Elizabeth Seymour, Duchess of Somerset

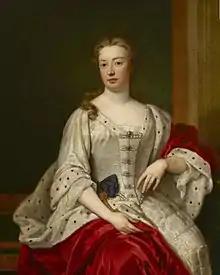
Lady Elizabeth Percy (Duchess of Somerset), painted in 1713 by Godfrey Kneller (1646/9-1723); collection of Petworth House

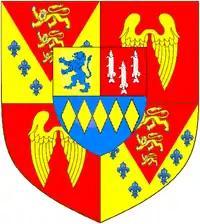
Arms of Charles Seymour, 6th Duke of Somerset: Seymour, Duke of Somerset, with inescutcheon of pretence of Percy, of three quarters: 1st: "Or, a lion rampant azure" (Percy modern/Brabant); 2nd: "Gules, three lucies hauriant argent" (de Lucy); 3rd: "Azure, five fusils conjoined in fess or" (Percy ancient). Marshalling as shown sculpted on overmantel of the Marble Hall, Petworth House

Elizabeth Seymour, Duchess of Somerset and "suo jure" Baroness Percy (26 January 1667 – 23/24 November 1722) was an English courtier.